Keene Adventist Elementary School

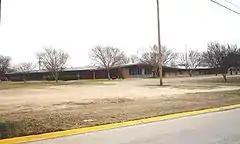
Keene Adventist Elementary School

grades Pre-Kinder through eighth grade. KAES as it is also called, offers music, technology, PE to round out a strong academic program.